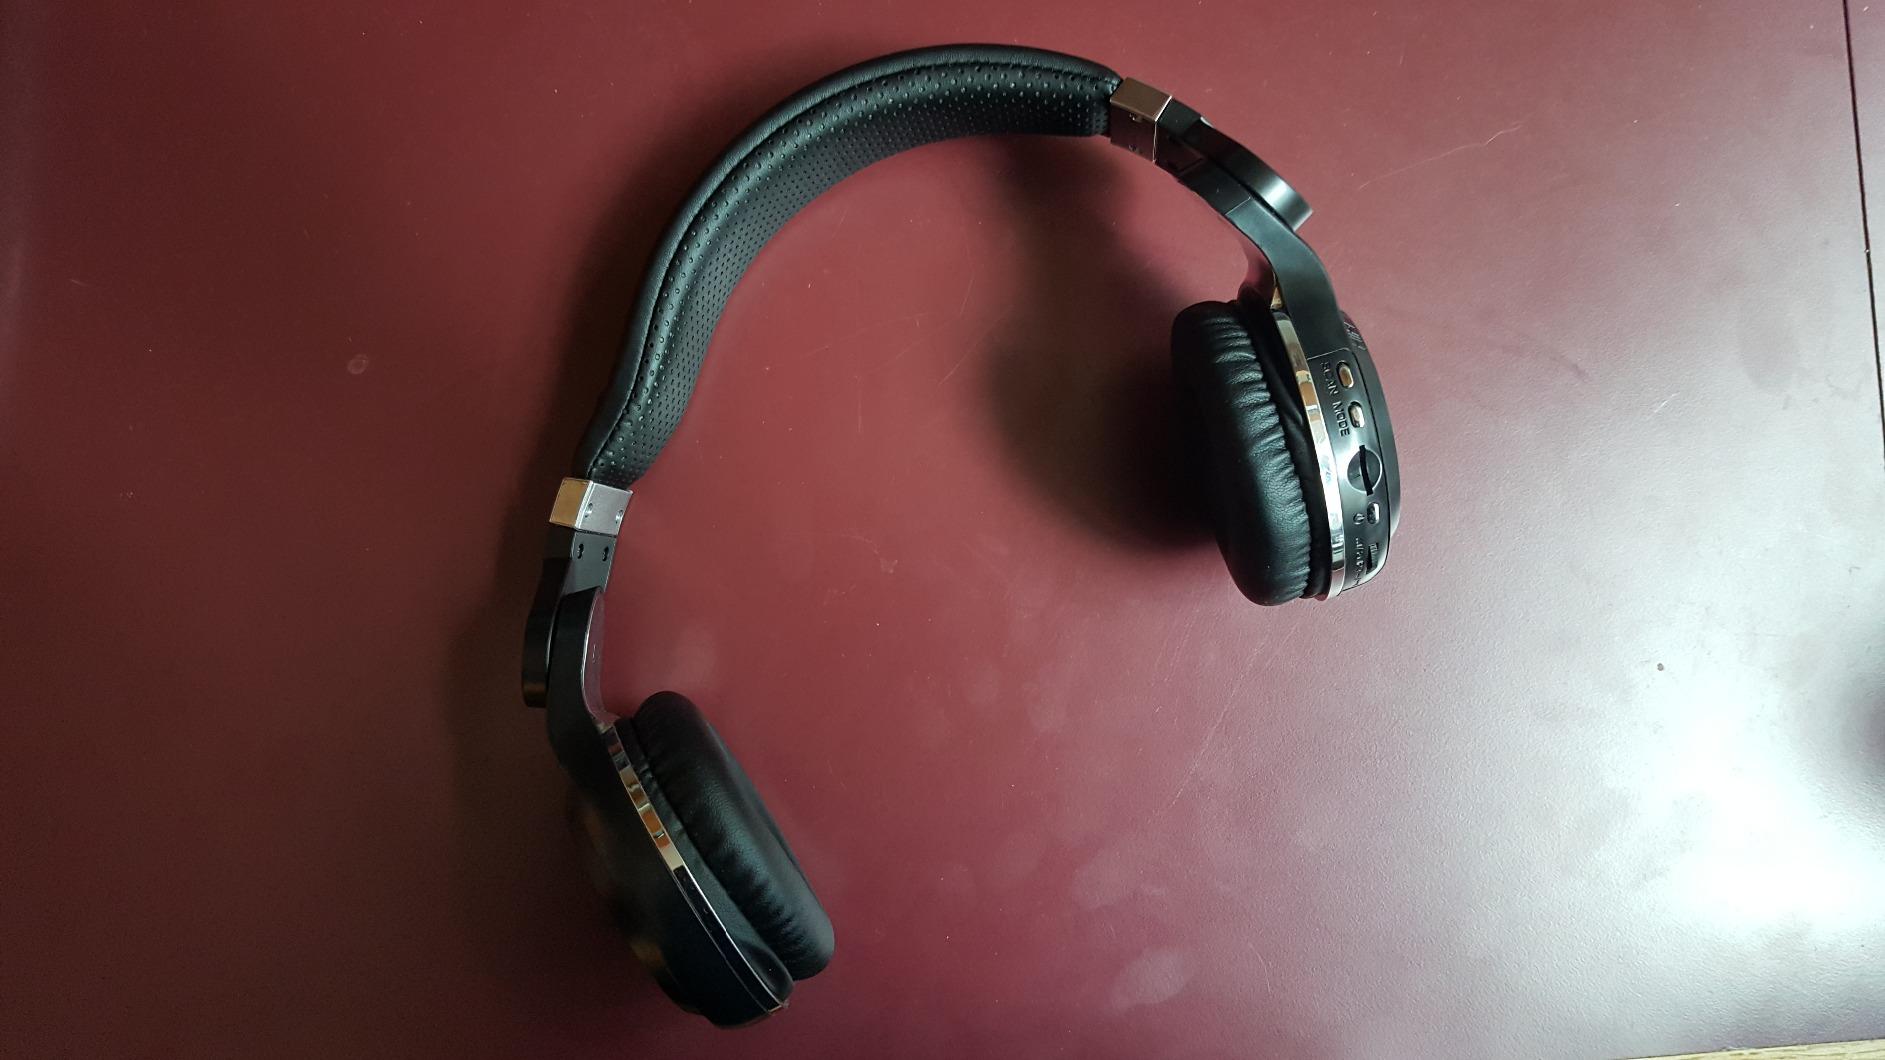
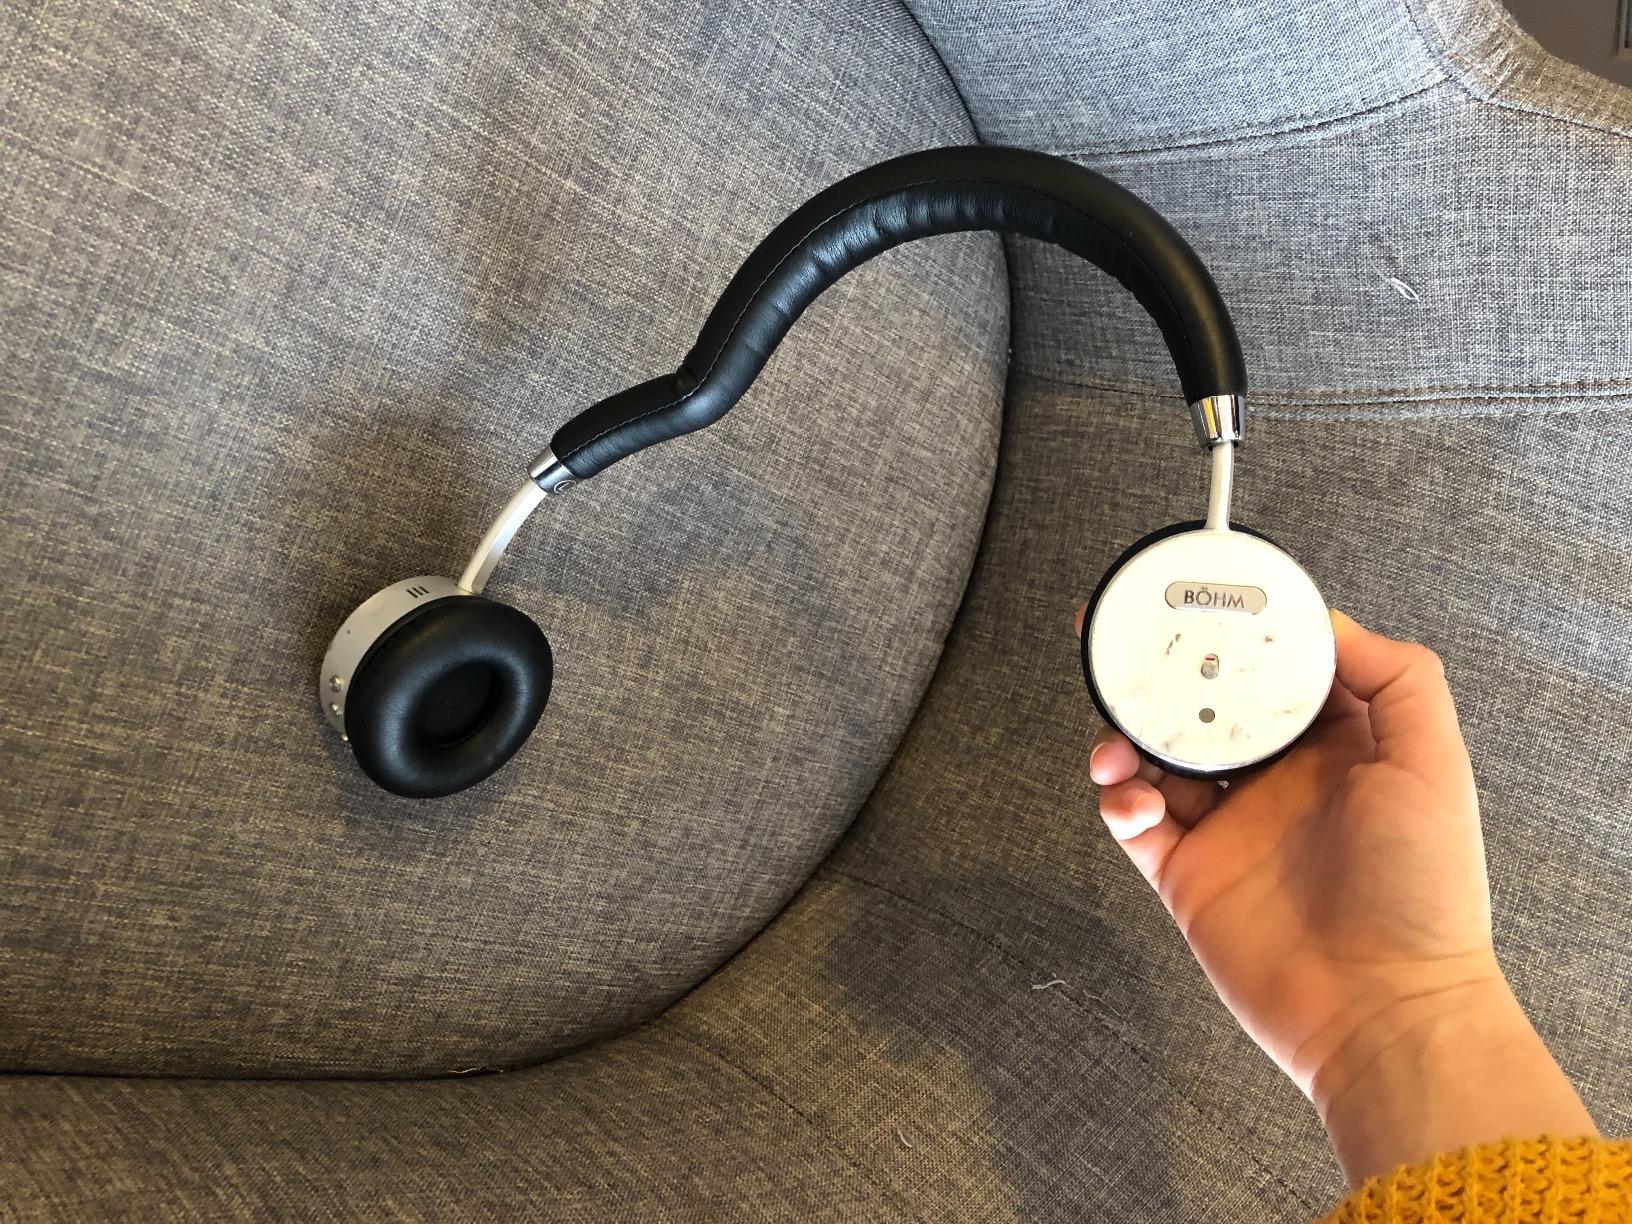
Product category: headphones
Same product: no